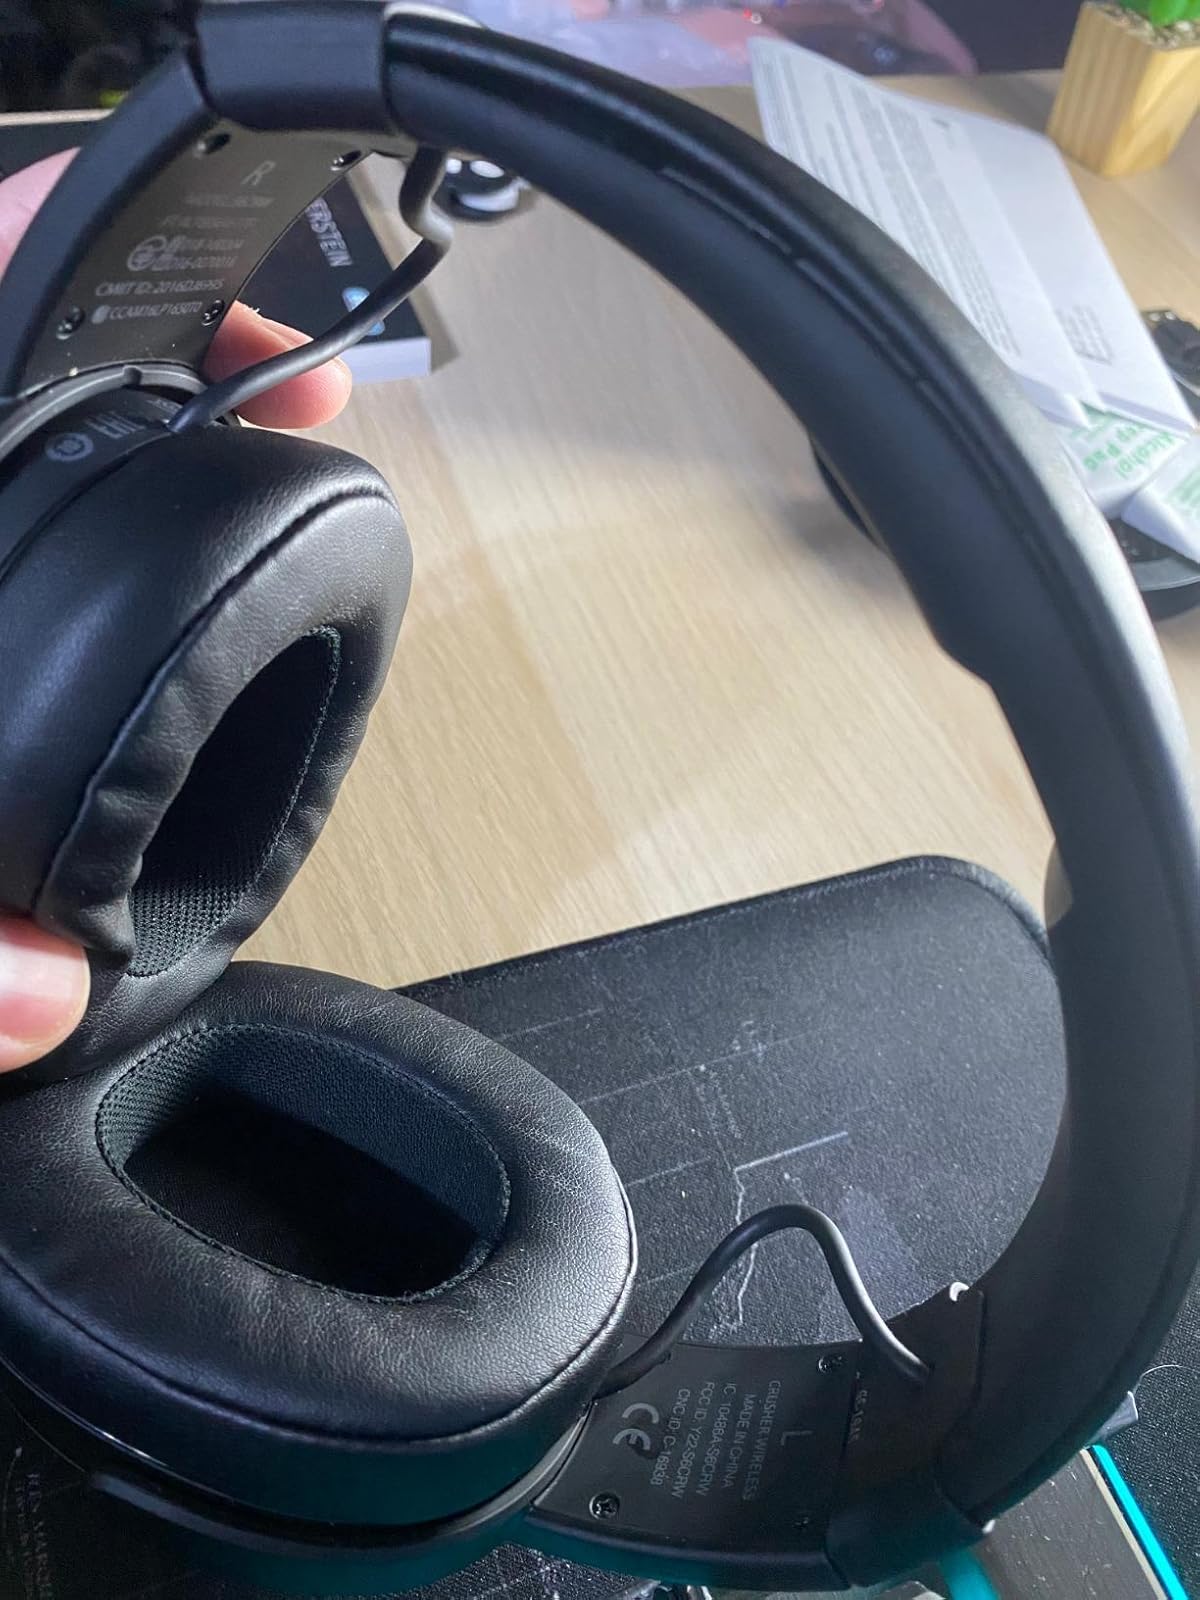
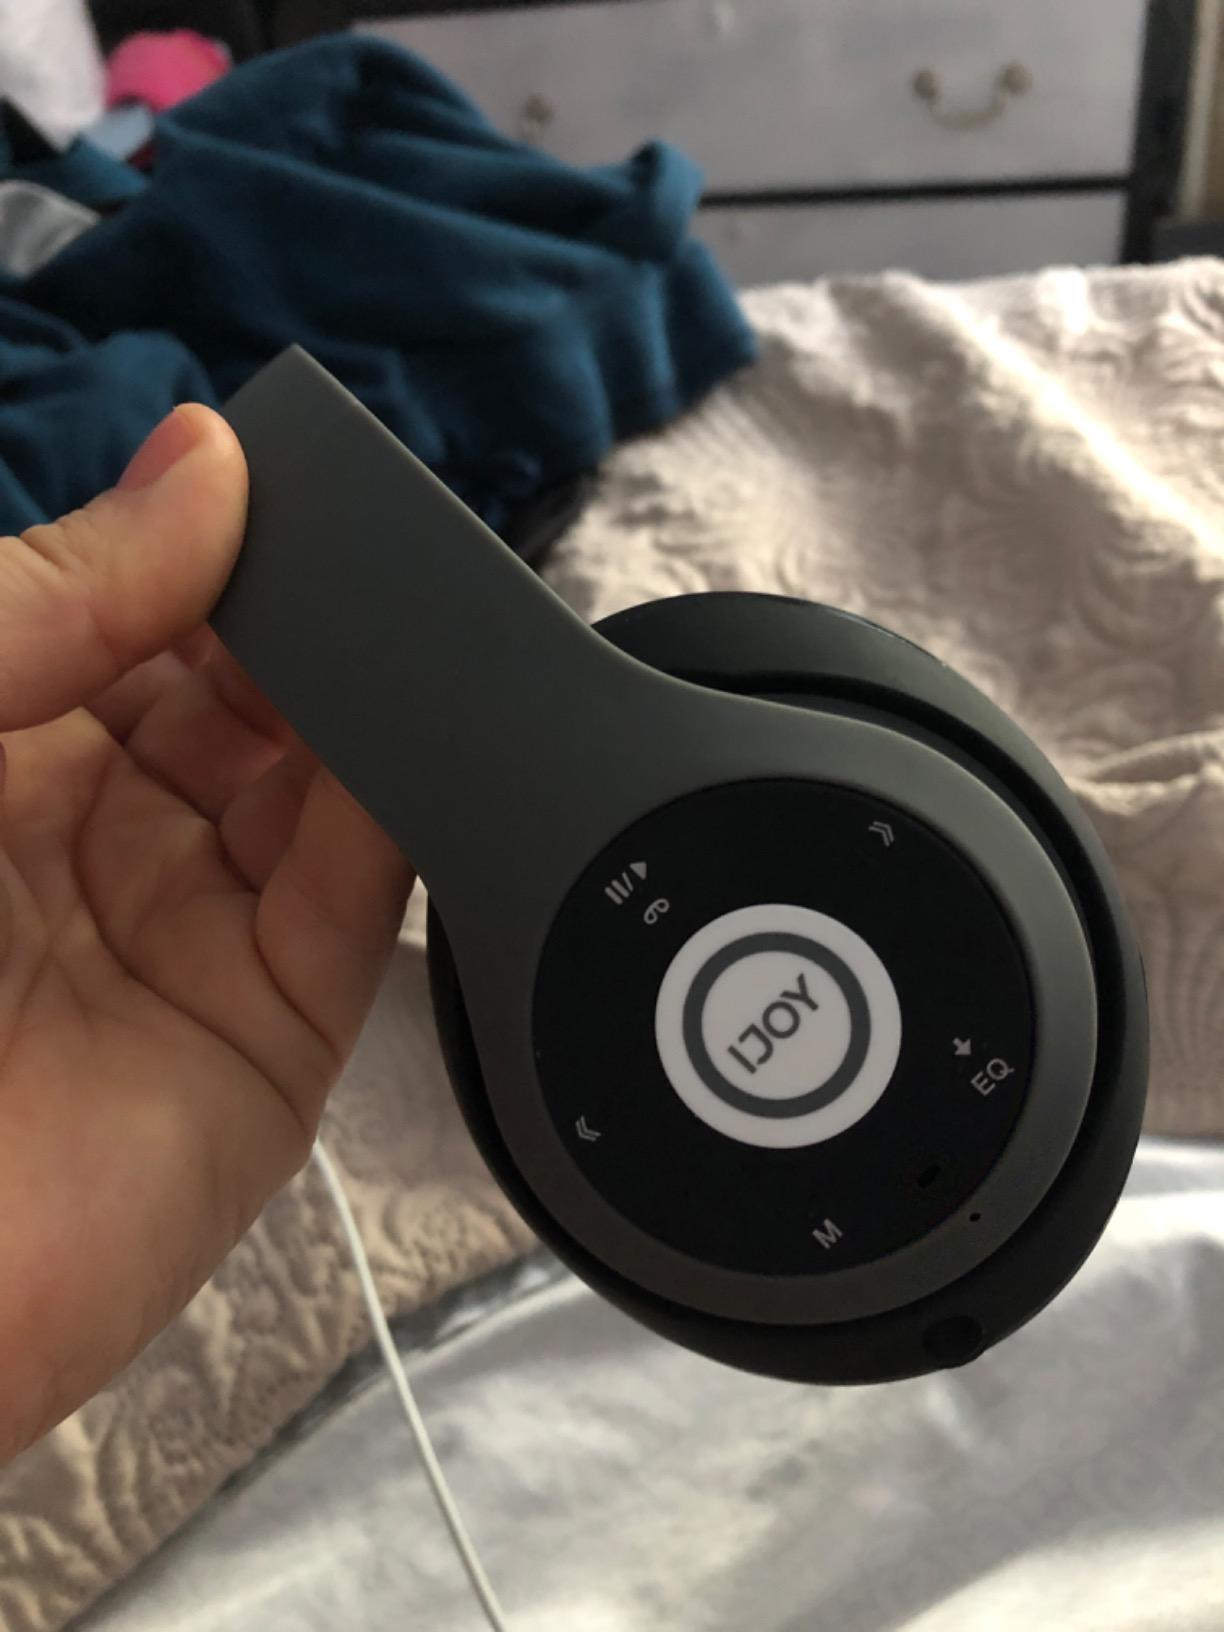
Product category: headphones
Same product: no